Junkers Ju 87

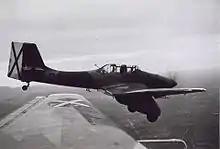
Condor Legion's Junkers Ju 87A with Spanish Nationalist markings

The Ju 87 R-2 had the same airframe as the B-2, and strengthened to ensure it could withstand dives of . The Jumo 211D in-line engine was installed, replacing the R-1s Jumo 211A. Due to an increase in overall weight by , the Ju 87 R-2 was slower than the Ju 87 B-1 and had a lower service ceiling. The Ju 87 R-2 had an increased range advantage of . The R-3 and R-4 were the last R variants developed. Only a few were built. The R-3 was an experimental tug for gliders and had an expanded radio system so the crew could communicate with the glider crew by way of the tow rope. The R-4 differed from the R-2 in the Jumo 211J powerplant.